Raymond Lee (actor)

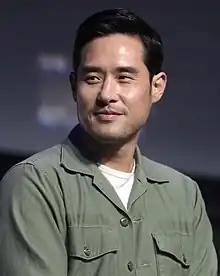
Lee at the 2023 WonderCon

Raymond Lee (born February 5, 1987) is an American actor known for his roles as Arlen Lee in the Prime Video series "Mozart in the Jungle" and Duc Bayer-Boatwright in the HBO series "Here and Now". In 2021, Lee was a series regular on the AMC series "Kevin Can F**k Himself". From 2022 to 2024, Lee starred in the sequel/revival of the NBC science fiction drama "Quantum Leap."